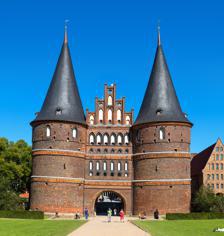
Building: Holstentor
Country: Germany
Year built: 1464
City gate in Lübeck, Germany Holsten Gate ("field side") The Holsten Gate ( Low German and German : Holstentor ) is a city gate marking off the western boundary of the old center of the Hanseatic city of Lübeck . Built in 1464, the Brick Gothic construction is one of the relics of Lübeck's medieval city fortifications and one of two remaining city gates, the other being the Citadel Gate ( Burgtor ). Known for its two-round towers and arched entrance, it is regarded today as a symbol of the city. Together with the old city centre ( Altstadt ) of Lübeck it has been a UNESCO World Heritage Site since 1987. Appearance The "city side" of the Holsten Gate in 2015 The Holsten Gate is composed of a south tower, a north tower and a central building. It has four floors, except for the ground floor of the central block, where the gate's passageway is located. The side facing west (away from the city) is called the "field side", the side facing the city the "city side". The two towers and the central block appear as one construction when viewed from the city side. On the field side, the three units can be clearly differentiated. Here the two towers form semicircles which at their widest point extend 3.5 metres beyond the central block. The towers have conical roofs; the central block has a pediment . Passageway and inscriptions Inscription on the field side of the Holsten Gate: CONCORDIA DOMI FORIS PAX The passageway once had two gates on the field side, which have not survived. A portcullis installed in 1934 does not correspond to the original security installations. Instead, there was once a so-called "pipe organ" at this location, with individual bars which could be lowered separately rather than together as a set. Thus it was possible to first lower all but one or two rods, leaving a small gap for their own men to slip through later. There is an inscription over the passageway on both the city side and the field side. On the city side it reads, "SPQL" and is framed by the years 1477 and 1871, the former being the supposed date of construction (the correct date is, however, now known to be 1478), the latter being the date of the gate's restoration and the founding of the German Reich . This inscription was modeled on the Roman "SPQR" (Latin Senatus populusque Romanus - the Senate and People of Rome) and stands for Senatus populusque Lubecensis . It was, however, affixed only in 1871. There was previously no inscription at this location. It would also have been pointless, since the view of the lower parts of the Holsten Gate from the city side was obscured by high walls. There is another inscription on the field side. The text is " concordia domi foris pax " ("harmony within, peace outside"). This inscription is also from 1871 and is a shortened form of the text which had previously been on the (not preserved) foregate: " Concordia domi et pax foris sane res est omnium pulcherrima " ("Harmony within and peace outside are indeed the greatest good of all"; see "Outer Holsten Gate" below). Fortifications on the field side Functionally, the field and the city side have very different designs. While the city side is richly decorated with windows, this would be inappropriate on the field side considering the possibility of combat situations. On the field side there are accordingly only a few small windows. In addition, the walls are interspersed with embrasures . Also, the wall thickness on the field side is greater than on the city side: 3.5 metres compared to less than 1 metre. The reasoning during construction may have been to be able to quickly destroy the gate from the city side in an emergency, so that it would not fall into enemy hands as a bulwark. The loopholes and the openings of the gun chambers are directed toward the field side. In each tower there were three gun chambers, one each on the ground, first and second floors. Those on the ground floor have not been preserved. Since the building has subsided over the centuries, they are now 50 centimetres below ground level, and even below the new flooring. On the first upper storey there are, in addition to the aforementioned chambers, two slits for small guns which were above and between the three chambers. There are also small openings on the third upper storey with forward- and downward-directed slits for firing small arms. The central block has no loopholes. The windows above the passage were also designed for dousing invaders with pitch or boiling water. Ornamentation The most striking nonfunctional embellishments are two so-called terracotta stripes which encircle the building. These consist of individual tiles, most of which are square with sides of 55 centimetres. Each tile bears one of three different ornaments: either an arrangement of four heraldic lilies, a symmetrical lattice, or a representation of four thistle leaves. There is no apparent order to these recurring symbols, but each group of eight tiles is always followed by a tile with a different design. It has the form of a heraldic shield and bears either the Lübeck heraldic eagle or a stylized tree. These shields are flanked by two male figures who function as bearers of a coat of arms. The terracotta stripes were repaired during restoration work between 1865 and 1870. Only three of the original tiles are preserved as museum specimens. The new tiles approximate the former design, although liberties were taken during the restoration. For example, the design of the heraldic eagle motif is by no means a reflection of the original. The pediment was also not faithfully restored, but this is not the fault of the restorers, since in the 19th century it had long been gone and its original appearance was unknown. An old view on an altarpiece in the Lübeck fortress monastery shows a Holsten Gate with five pediment towers. But since this picture shows the Holstentor Gate in the middle of a fantasy landscape of mountains and forests the credibility of the representation is disputed. Today, three towers crown the pediment, but they are visible only from the city side. It was constructed with red bricks. Interior Modern reproduction of a cannon in the Holsten Gate Both tower interiors have the same design. The ground floor and first upper story have the highest ceilings, while the floors above are much lower. Two narrow spiral staircases wind their way upwards, in each case between the central building and the adjacent tower. On each floor corridors connect the rooms of the central block with tower rooms at the same level. The ceiling of the north tower's second floor has been removed, so that today the second and third upper storeys there share a common space. This change dates from 1934 and does not reflect the original situation. The gun chambers are in front of the loopholes. Today there are guns in the chambers of the second floor, but they are not originals and were placed there at a late date. Above the gun chambers are hooks from which chains were suspended and attached to the cannon to cushion the recoil after firing. The higher gun chambers of the first upper storey could only be accessed with ladders. History The rich Hanseatic city of Lübeck felt the need in the course of the centuries to protect itself from outside threats with ever stronger walls and fortifications. Three gates gave access to the city: the Citadel Gate in the north, Mill Gate in the south, and the Holsten Gate in the west. To the east, the city was protected by the dammed Wakenitz River. Here, the less martial Hüxter Gate led out of the city. These city gates were initially simple gates which were repeatedly strengthened over time so that they eventually all had an outer, middle and inner gate. Today, only fragments remain of these ancient city gates. The gate now known as the Citadel Gate is the former Interior Citadel Gate; the Middle and Outer Citadel Gates no longer exist. All three Mill Gates have completely disappeared. The gate now known as the Holsten Gate is the former Middle Holsten Gate; there was also an (older) Inner Holsten Gate, an Outer Holsten Gate, and even a fourth gate, known as the Second Outer Holsten Gate. So the history of the Holsten Gate is actually the history of four consecutive gates, although only one of them is left. The names of the individual gates changed as a matter of course as their components emerged and disappeared. The Middle Holsten Gate was once the Outer Holsten Gate before the gates on either side were constructed. Still today there is a great deal of confusion about the names as one studies the historical record. The four gates and their history are described below. Inner Holsten Gate The Holsten Gate in 1700. The drawing shows the various gates as they appeared around 1700. In the front the Second Outer Holsten Gate is visible, followed by the Outer and Middle Holsten Gates Behind the Holsten Bridge is the Inner Holsten Gate—in this picture the half-timbered construction which replaced the original gate in the 17th century. The oldest Holsten Gate guarded the nearby banks of the Trave River. One had to leave the city through this gate in order to get to the Holsten Bridge, which crossed the river. It is not known when a gate was erected here for the first time. The Holsten Bridge was first mentioned in a 1216 deed signed by the king of Denmark. It is likely that already at that time there was a gate and a city wall along the Trave River. The designations "Holsten Bridge" (and "Holsten Gate") are simply a consequence of the fact that the city's western exit was in the direction of Holstein . Historical records indicate that the Holsten Bridge and Holsten Gate were renewed in 1376. There is good evidence for the appearance of the gate erected at that time in a woodcut of a view of the city of Lübeck produced by Elias Diebel. Although this is a city view from the eastern, Wakenitz side of the old inner city hill, the artist has folded out essential parts of the gate's west side, so that they too become visible. It was a rectangular tower with a wooden gallery on the upper part. At an unknown date in the 17th century, the Inner Holsten Gate was replaced by a smaller, simple half-timbered gate—possibly because no point was seen in having a strong inner gate in light of the strong outer fortifications which had been erected in the meantime. The Inner Holsten Tor was connected to the dwelling of the tollkeeper, who guarded the access to the city at this location. The half-timbered gate was replaced  by a simple iron gate in 1794, which in turn was demolished in 1828, together with the tollkeeper's house and the city wall along the Trave River. It is likely that there was a gate also on the opposite bank of the Trave at an early date. But nothing is known of its appearance. If it existed, it was torn down before or after the construction of the Middle Holsten Gate. Middle Holsten Gate In the 15th century the entire gate construction was considered to be inadequate. The proliferation of firearms and canon made stronger fortifications necessary. It was decided to build another gate—the Outer Holsten Gate, later known as the Middle Holsten Gate and today only as the Holsten Gate. Funding was secured by a legacy of the councilman John Broling amounting to 4,000 Lübeck marks. In 1464 the city's architect, Hinrich Helmstede, began construction, which was completed in 1478. It was erected on a seven-metre high hill raised for the purpose. Already during the construction period this foundation proved to be unstable. The south tower sagged because of the marshy ground and already during constructions attempts were made to compensate for its inclination. For more history of the Middle Holsten Gate see the section on demolition and restoration below. Outer Holsten Gate The exterior Holsten Gate was also known as the Renaissance Gate, the Foregate or the Crooked Gate. It was constructed in the 16th century when a wall was built west of the Middle Holsten Gate into which a gate was inserted. The outer Holsten Gate was completed in 1585. The new gate obstructed the view of the Middle Holsten Gate since its eastern exit was located only 20 metres from that construction. A walled area known as the zwinger was created between the two gates. Its foregate was small compared with the approximately one hundred years older Middle Holsten Gate, but much more richly decorated on the field side. The city side was by contrast left plain. The Outer Holsten Gate was the first gate to bear an inscription. It read, " Pulchra res est pax foris et concordia domi – MDLXXXV " ("It is wonderful to have peace without and harmony within - 1585") and was placed on the city side. It was later moved to the field side and slightly modified (" Concordia domi et foris pax sane res est omnium pulcherrima ", "harmony within and peace without are the greatest good of all"). Connected to the gate was the home of the Wall Master, who was responsible for the maintenance of the fortifications. The builder of the Renaissance gate was probably the city architect Hermann von Rode, who designed the front following Dutch prototypes. For example, the Nieuwe Oosterpoort in Hoorn is directly comparable. This gate existed for about 250 years and was in the end sacrificed to the railway; it was demolished in 1853 to make room for the first Lübeck train station and tracks. Today, this station no longer exists either; the present station is located about 500 metres to the west. Second Outer Holsten Gate At the beginning of the 17th century new city walls were built in front of the city moat, under the supervision of military engineer Johhann von Brüssel. As part of this construction a fourth Holsten Gate was built in 1621. It was completely integranted into the high walls and topped by an octagonal tower. The archways bore the inscriptions " Si Deus pro nobis, quis contra nos " ( "If God be for us, who can be against us?") on the city side and " sub alis altissimi " ("Under the protection of the Most High") on the field side. This gate was the last of the four Holsten Gates to be constructed and the first to disappear, namely in 1808. Demolition and restoration in the 19th century In the course of industrialization, the fortifications were considered to be only annoying obstacles. In 1808 the second outer Holsten Gate was demolished, in 1828 the inner Holsten Gate, and in 1853 the outer Holsten Gate. It was then considered to be only as a matter of time before the Middle Holsten Gate, the only remaining of the four gates, would be torn down. Indeed, in 1855, Lübeck citizens petitioned the Senate to finally demolish the remaining gate, since it hindered the extension of the railway facilities. This petition had 683 signatures. The Holsten Gate around 1900. Looking west at the gate's eastern side, which faces Lübeck's old city centre ("city side") However, there was at that time also growing resistance to the destruction of old buildings.  Thus August Reichensperger wrote in 1852, "Even Lübeck, once the proud head of the Hanseatic League, does not seem able to endure the reflection of its former glory. It maims, crops and covers up so assiduously that "modern Enlightenment" will soon have nothing to be ashamed of any more". When King Frederick William IV of Prussia heard of this, he sent Prussia's then-curator of historic monuments, Ferdinand von Quast, to salvage whatever could be saved. Controversy over the demolition went on for a long time. A decision was made only in 1863 when the Lübeck citizens decided by a majority of just one vote not to demolish the building but to instead extensively restore it. Meanwhile, the gate was in very bad condition, since every year it had sunk a few centimetres further into the ground. The lowest loopholes were already 50 centimetres below ground, and the inclination of the entire gate was beginning to be dangerous. This drastically altered the statics of the building, so that its collapse was feared. The Holsten Gate was thoroughly restored, with work continuing into 1871. Afterwards there was a change in the relationship of the Lübeck population to the Holsten Gate. It was no longer perceived as a troublesome ruin, but as a symbol of a proud past. In 1925, the German Association of Cities made the Holstentor its symbol. As early as 1901, the marzipan manufacturer Niederegger used the Holsten gate in its company trademark. Other Lübeck companies did the same. Restoration 1933/34 Since the towers continued to slant and their collapse could still not be ruled out, a second restoration became necessary. This occurred in the years 1933-34, during which the Holsten Gate was stabilized so that it finally stood firm. In this final restoration, reinforced concrete anchors were used to secure the towers, which were girded by iron rings. Changes were, however, also made which did not correspond with the original character of the gate, including the above-mentioned merging of north tower floors. The Nazis turned the Holsten Gate into a museum. It was called the Hall of Honor and Glory, and was supposed to represent Lübeck and German history from the perspective of Nazi ideology. In the second half of the 20th century minor repairs were made to the Holsten Gate which are no longer in line with current standards for architectural conservation. Restoration 2005/06 From March 2005 to December 2006, the Holsten Gate was again restored. The restoration was estimated to cost around one million euros, with 498,000 euros (the originally planned cost) being provided by the German Foundation for Monument Protection and the Possehl Foundation. The remaining costs were primarily covered through donations from individuals, companies and academic institutions. A swastika dating from 1934 was cut out and taken away by unknown parties a few days after the scaffolding was installed for the repairs. It was considered to be the last swastika still remaining on a public building in Germany and was supposed to be concealed with metal sheeting as part of the restoration work. A plate with the date 2006 was put up where the stolen swastika had been to commemorate the completion of restoration work. On 2 December 2006, the Holstentor reopened to the public as part of a light show created by the artist Michael Batz. For safety reasons the gate had been obscured during restoration by a high resolution depiction of the gate before work had begun, printed on scaffolding tarpaulins. The Holsten Gate today Ship models in the Holsten Gate In 1950 the Holsten Gate was again a museum, this time for municipal history. Relics from historic Lübeck were presented, the development of medieval Lübeck was shown by using models and pictures, and models of the ships of the Hanseatic League and the flagship "Eagle of Lübeck" were exhibited. The features of this museum were also not historically accurate. For example, the museum also included a torture chamber with a dungeon, a rack and other torture devices. But the Holsten Gate had never contained anything like that. The two monumental iron statues of reclining lions placed in an area in front of the Holsten Gate designed by Harry Maasz date from 1823 and are unsigned. They are attributed to Christian Daniel Rauch and may possibly have been made with the collaboration of a member of Rauch's workshop, Th. Kalide (1801–1863). One lion is asleep, the other is awake and attentively regards the other. They were originally placed in front of the house built in 1840 by the Lübeck merchant and art collector John Daniel Jacobj (1798–1847) at Große Petersgrube 18. In 1873 they were placed in front of the Hotel Stadt Hamburg am Klingenberg until its destruction in 1942 during World War II, and only later in front of the Holsten Gate. They are complemented by a bronze statue on the other side of the street, the Striding Antilope, by the sculptor Fritz Behn. Lion on guard Sleeping lion Striding antelope The Holsten Gate Museum was modernized in 2002. Not only was the torture chamber removed; all rooms were redesigned according to a new concept that involved the integration of image and sound documentation. As of 2006, the museum has been managed by the Cultural Foundation of the Hanseatic City of Lübeck. Surroundings The Holsten Gate is located in the Lübeck city wall complex on the main access road connecting the main railway station with the suburb of St. Lorenz and crossing the Puppen Bridge. The Holsten Gate Square ( Holstentorplatz ) is enclosed on one side by a branch of the Deutsche Bundesbank; with new construction extending the original Reichsbank building to the rear. On the other side there is the brick expressionist Holsten Gate Hall ( Holstentorhalle ) between the historic salt warehouses and the DGB's House of Trade Unions ( Gewerkschaftshaus ). This building was altered with funds from the Possehl Foundation to create a rehearsal and teaching facility for Lübeck's University of Music ( Musikhochschule Lübeck ) was rebuilt. Another pedestrian bridge over the Upper Trave River was completed in spring 2007 to provide a connection the university's main building complex  in the old city centre. Miscellaneous On currency and postage stamps The Holsten Gate appears on the 50 DM bank notes produced from 1960 to 1991 and on the German two-euro coin issued in 2006. In 1948 it appeared on the four highest denominations (DM 1, DM 2, DM 3 and DM 5) of the first long-term series of postage stamps in German mark currency, which featured buildings. In 1997 it appeared on the 510 Pf. postage stamp of another definitive series, "Places of Interest". In video games The gate appeared in the trading simulation The Patrician . The gate also appeared as a landmark in the Maxis PC game Simcity 3000 . Other uses Since 1926 there has been a stylization of the Holsten Gate in the emblem of the German Association of Cities (Deutscher Städtetag DST). A simplified and scaled-down replica of the Holsten Gate was completed in 2008 for the Hansa Park in Sierksdorf. The current Guinness World Record for the fastest marathon dressed as a landmark building was achieved by a Richard Mietz wearing a Holstentor costume at the 2018 Berlin Marathon The Amphicar (a mass-produced amphibious automobile) built in Lübeck in the 1960s, sports a golden image of the Holstentor on the horn button in the center of the steering wheel. Many people who see the Amphicar think the emblem is a castle. References ^ ... gates of the city of Lübeck. Built in 1464, the gate now serves as a ... touropia.com ^ Emil Ferdinand Fehling: Lübeckische Ratslinie. Nr. 525 ^ August Reichensperger (1845), Die christlich-germanische Baukunst und ihr Verhältniß zur Gegenwart (in German), Trier: Fr. Lintz, pp. 85, Anm. 2 ^ Otto Dziobek : Geschichte des Infanterie-Regiments Lübeck (3. hanseatisches) Nr. 162 ; erste Auflage 1922, im Zusammenhang mit dem General v. Quast und der Bedeutung der v. Quasts für Lübeck ^ "Fastest marathon dressed as a landmark building (male)" . Guinness World Records . 16 September 2018 . Wikimedia Commons has media related to Holstentor . External links Animated history of Holstentor and Lübeck The Holstentor on the website of Lübeck (German Language) The museum on the website of Lübeck (German Language) 3D-model Holstentor (German Language) 53°51′58″N 10°40′47″E / 53.8662°N 10.6797°E / 53.8662; 10.6797 Authority control databases International VIAF 2 National Germany 2 Czech Republic Geographic Structurae People ISIL